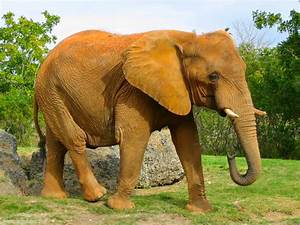
Label: elefante